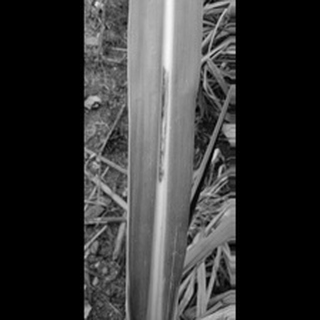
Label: sugarcane_red_rot